Transatlantic telegraph cable

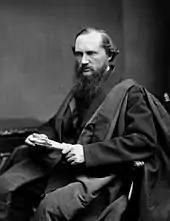
William Thomson

In the 1840s and 1850s several people proposed or advocated construction of a telegraph cable across the Atlantic, including Edward Thornton and Alonzo Jackman.